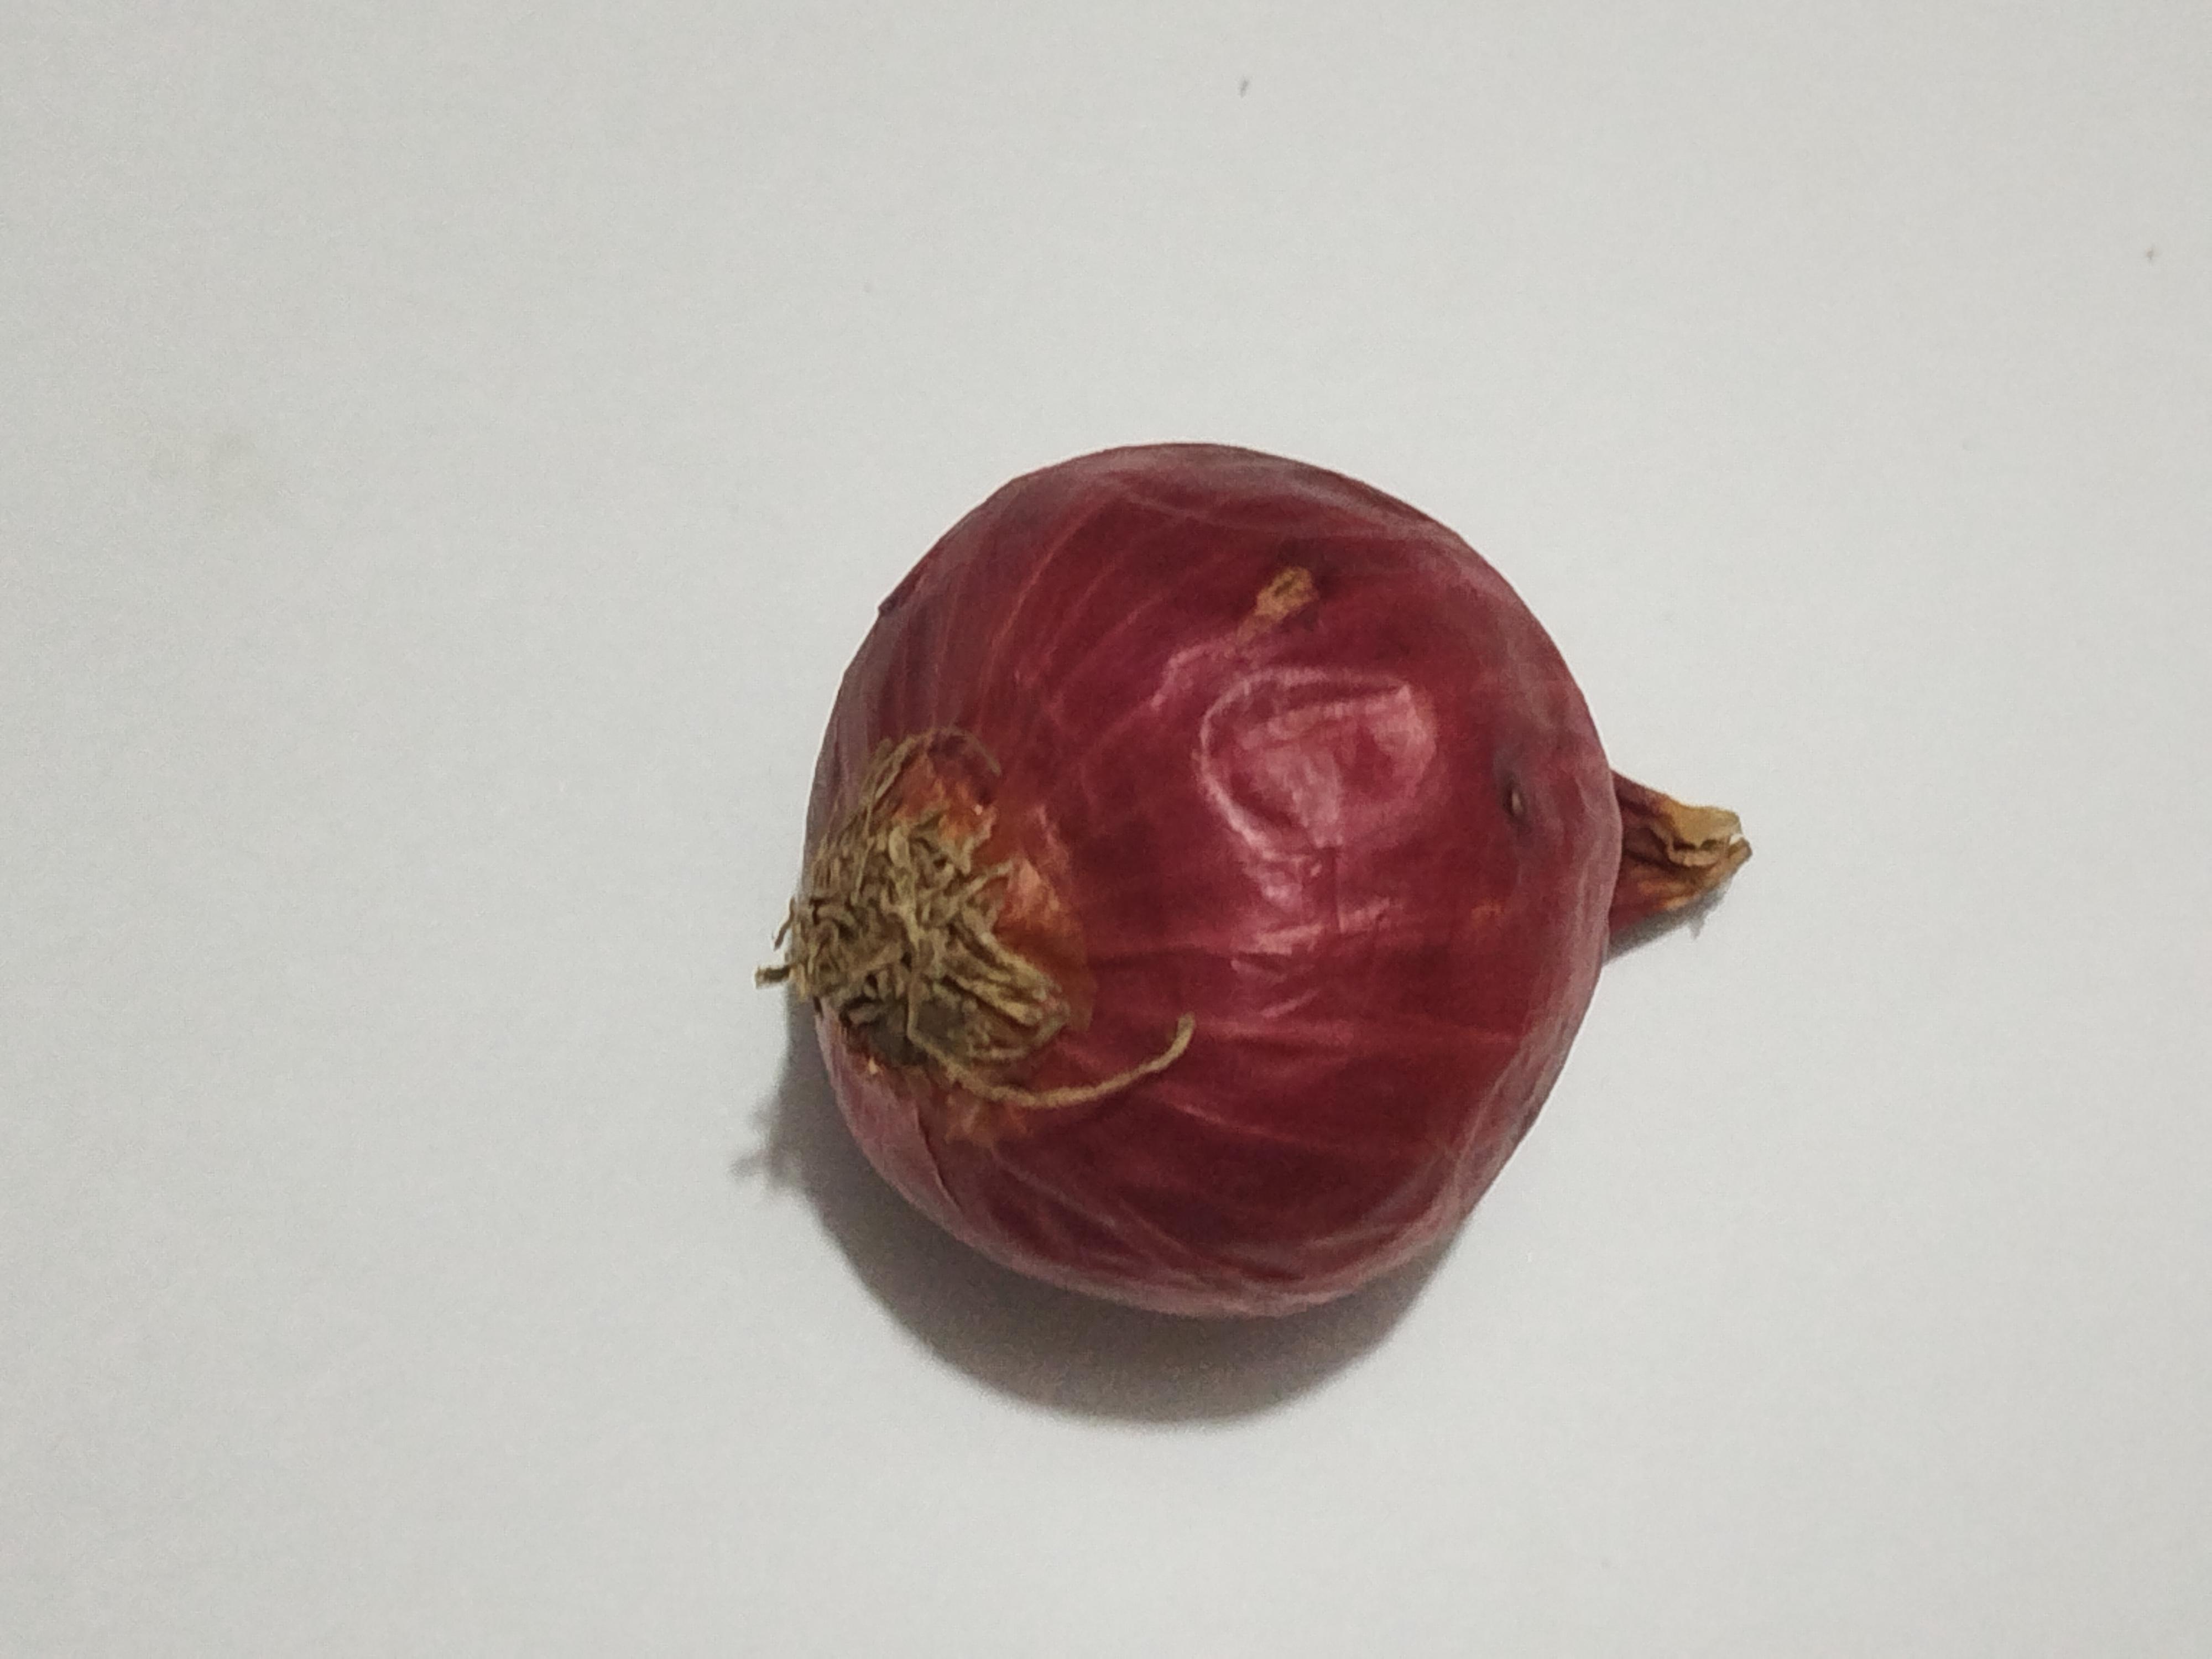
Label: Onion